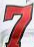
Number: 7